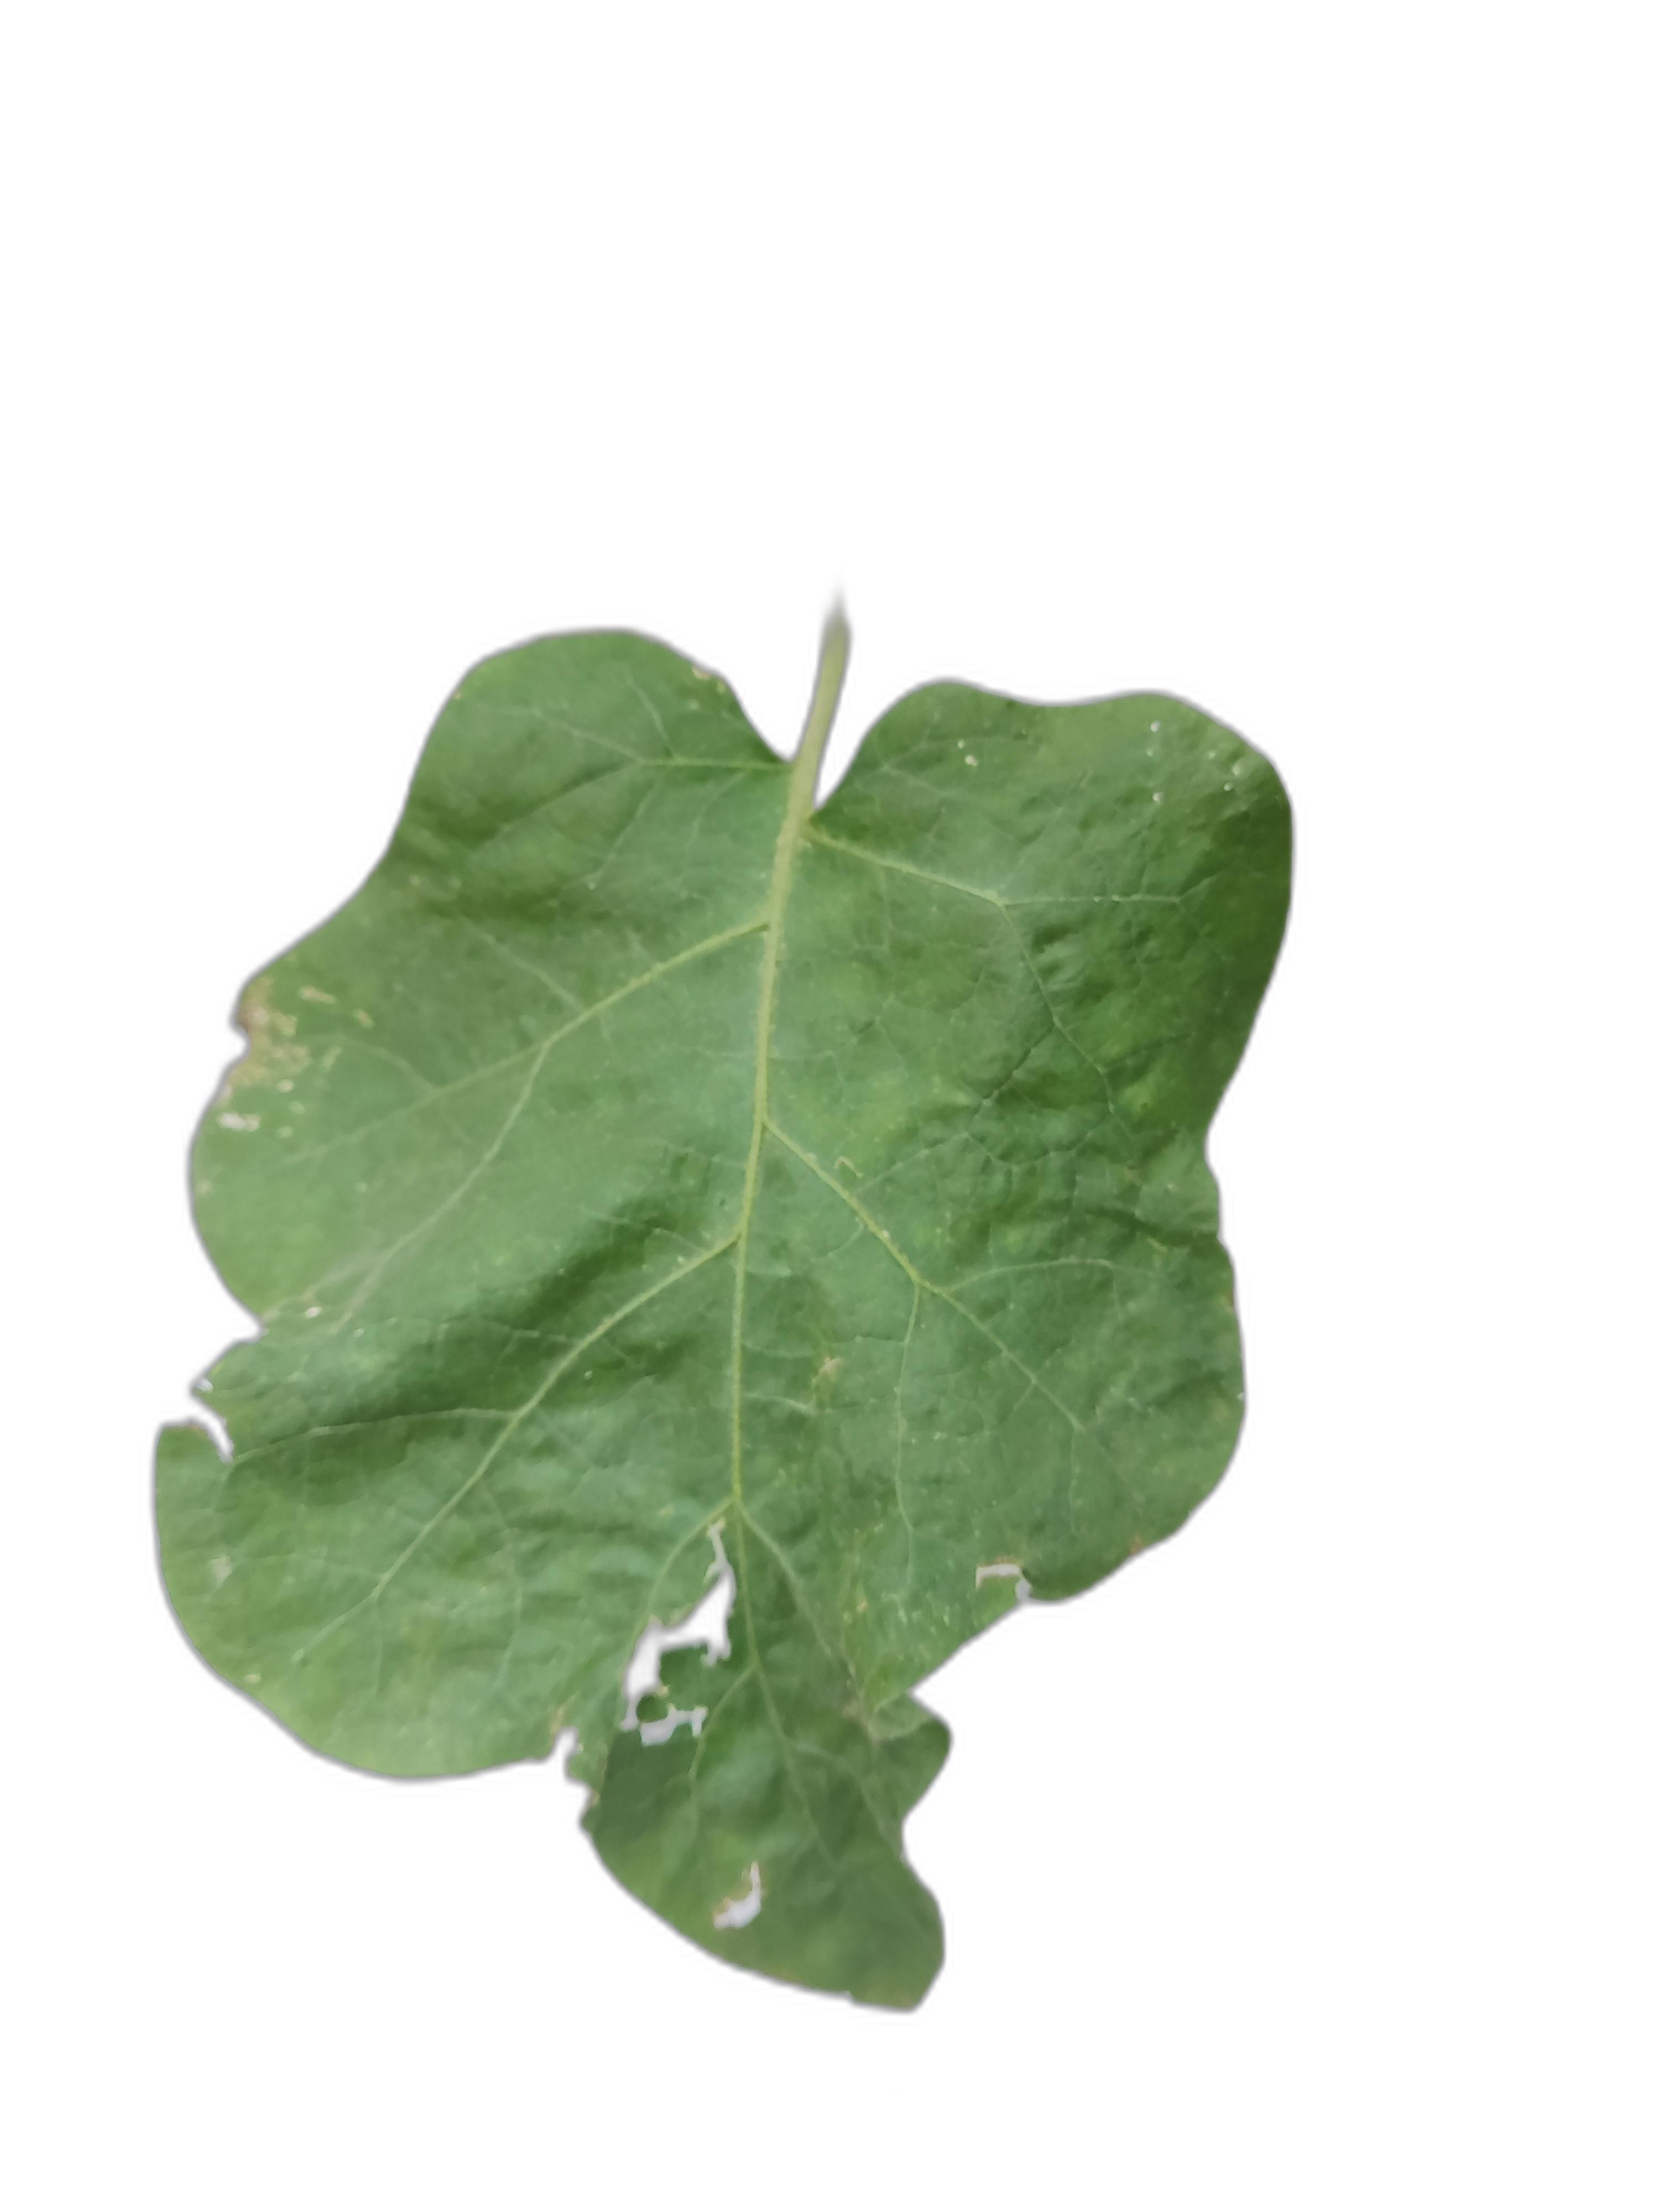
Label: Insect Pest Disease